Gates of Intramuros

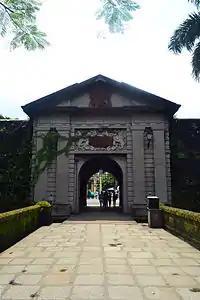
Puerta de Parian

The original Real Gate (Royal Gate) was built in 1663 at the end of Calle Real de Palacio (now General Luna Street) and was used exclusively by the governor-general for state occasions. It was located west of the Baluarte de San Andrés and faced the old village of Bagumbayan. It was destroyed during the British invasion of 1762 along with the removal of the village. The Puerta Real was rebuilt in 1780 and moved further west to its present location as part of the new defense plan for Intramuros. During the Battle of Manila, the gate was damaged. It was restored in 1969 with additional work done in 1989.